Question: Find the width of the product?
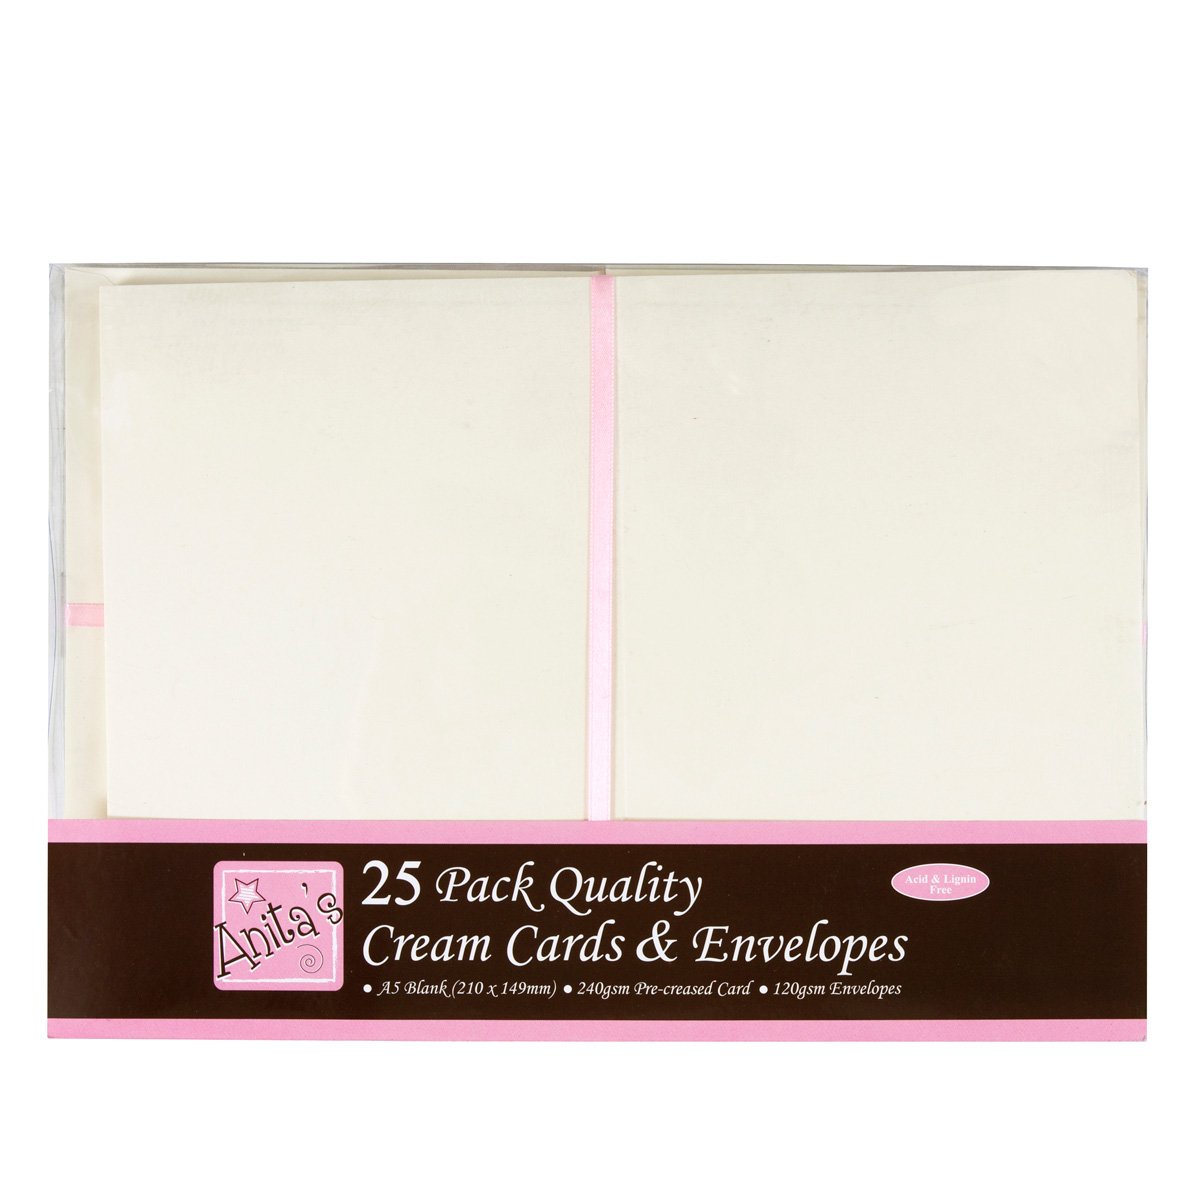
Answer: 149.0 millimetre